Badilisha Poetry X-Change

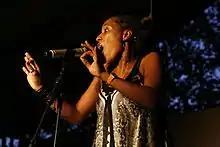
Badilisha Poetry X-Change 2008

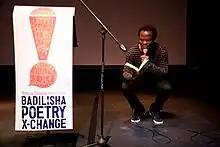
Badilisha Poetry X-Change 2009

Badilisha Poetry X-Change is a platform dedicated to showcasing poetry from Africa and the African Diaspora. The project came out of recognising the lack of documentation of African poets, on the African continent and in the rest of the world. Its aims are to fill this void as well as create a comprehensive global archive of Pan-African poets that can accessed internationally. First launched in 2008 as a poetry festival, the Spier Poetry Exchange. by nonprofit organisation Africa Centre in Cape Town, the festival centred on various aspects of developing, celebrating, archiving and documenting poetry and voices. In 2009, the Spier Poetry Exchange changed to the Badilisha Poetry X-Change (taking its name from the kiSwahili expression "Badilisha", which means to change, exchange and transform). Although different in name, Badilisha Poetry X-Change continues the "exchange" between poets, creating spaces and platforms for programmed poetry interventions, workshops and presentations. Its existence continues to provide new and established Pan-African voices a space of celebration, documentation, proliferation, and self-reflection.